Cartography

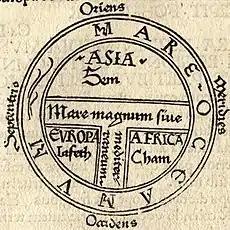
Copy (1472) of St. Isidore's TO map of the world.

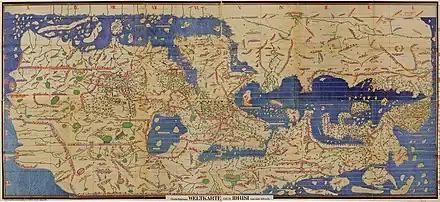
The "Tabula Rogeriana", drawn by Muhammad al-Idrisi for Roger II of Sicily in 1154. South is at the top.

The Arab geographer Muhammad al-Idrisi produced his medieval atlas "Tabula Rogeriana (Book of Roger)" in 1154. By combining the knowledge of Africa, the Indian Ocean, Europe, and the Far East (which he learned through contemporary accounts from Arab merchants and explorers) with the information he inherited from the classical geographers, he was able to write detailed descriptions of a multitude of countries. Along with the substantial text he had written, he created a world map influenced mostly by the Ptolemaic conception of the world, but with significant influence from multiple Arab geographers. It remained the most accurate world map for the next three centuries. The map was divided into seven climatic zones, with detailed descriptions of each zone. As part of this work, a smaller, circular map depicting the south on top and Arabia in the center was made. Al-Idrisi also made an estimate of the circumference of the world, accurate to within 10%.